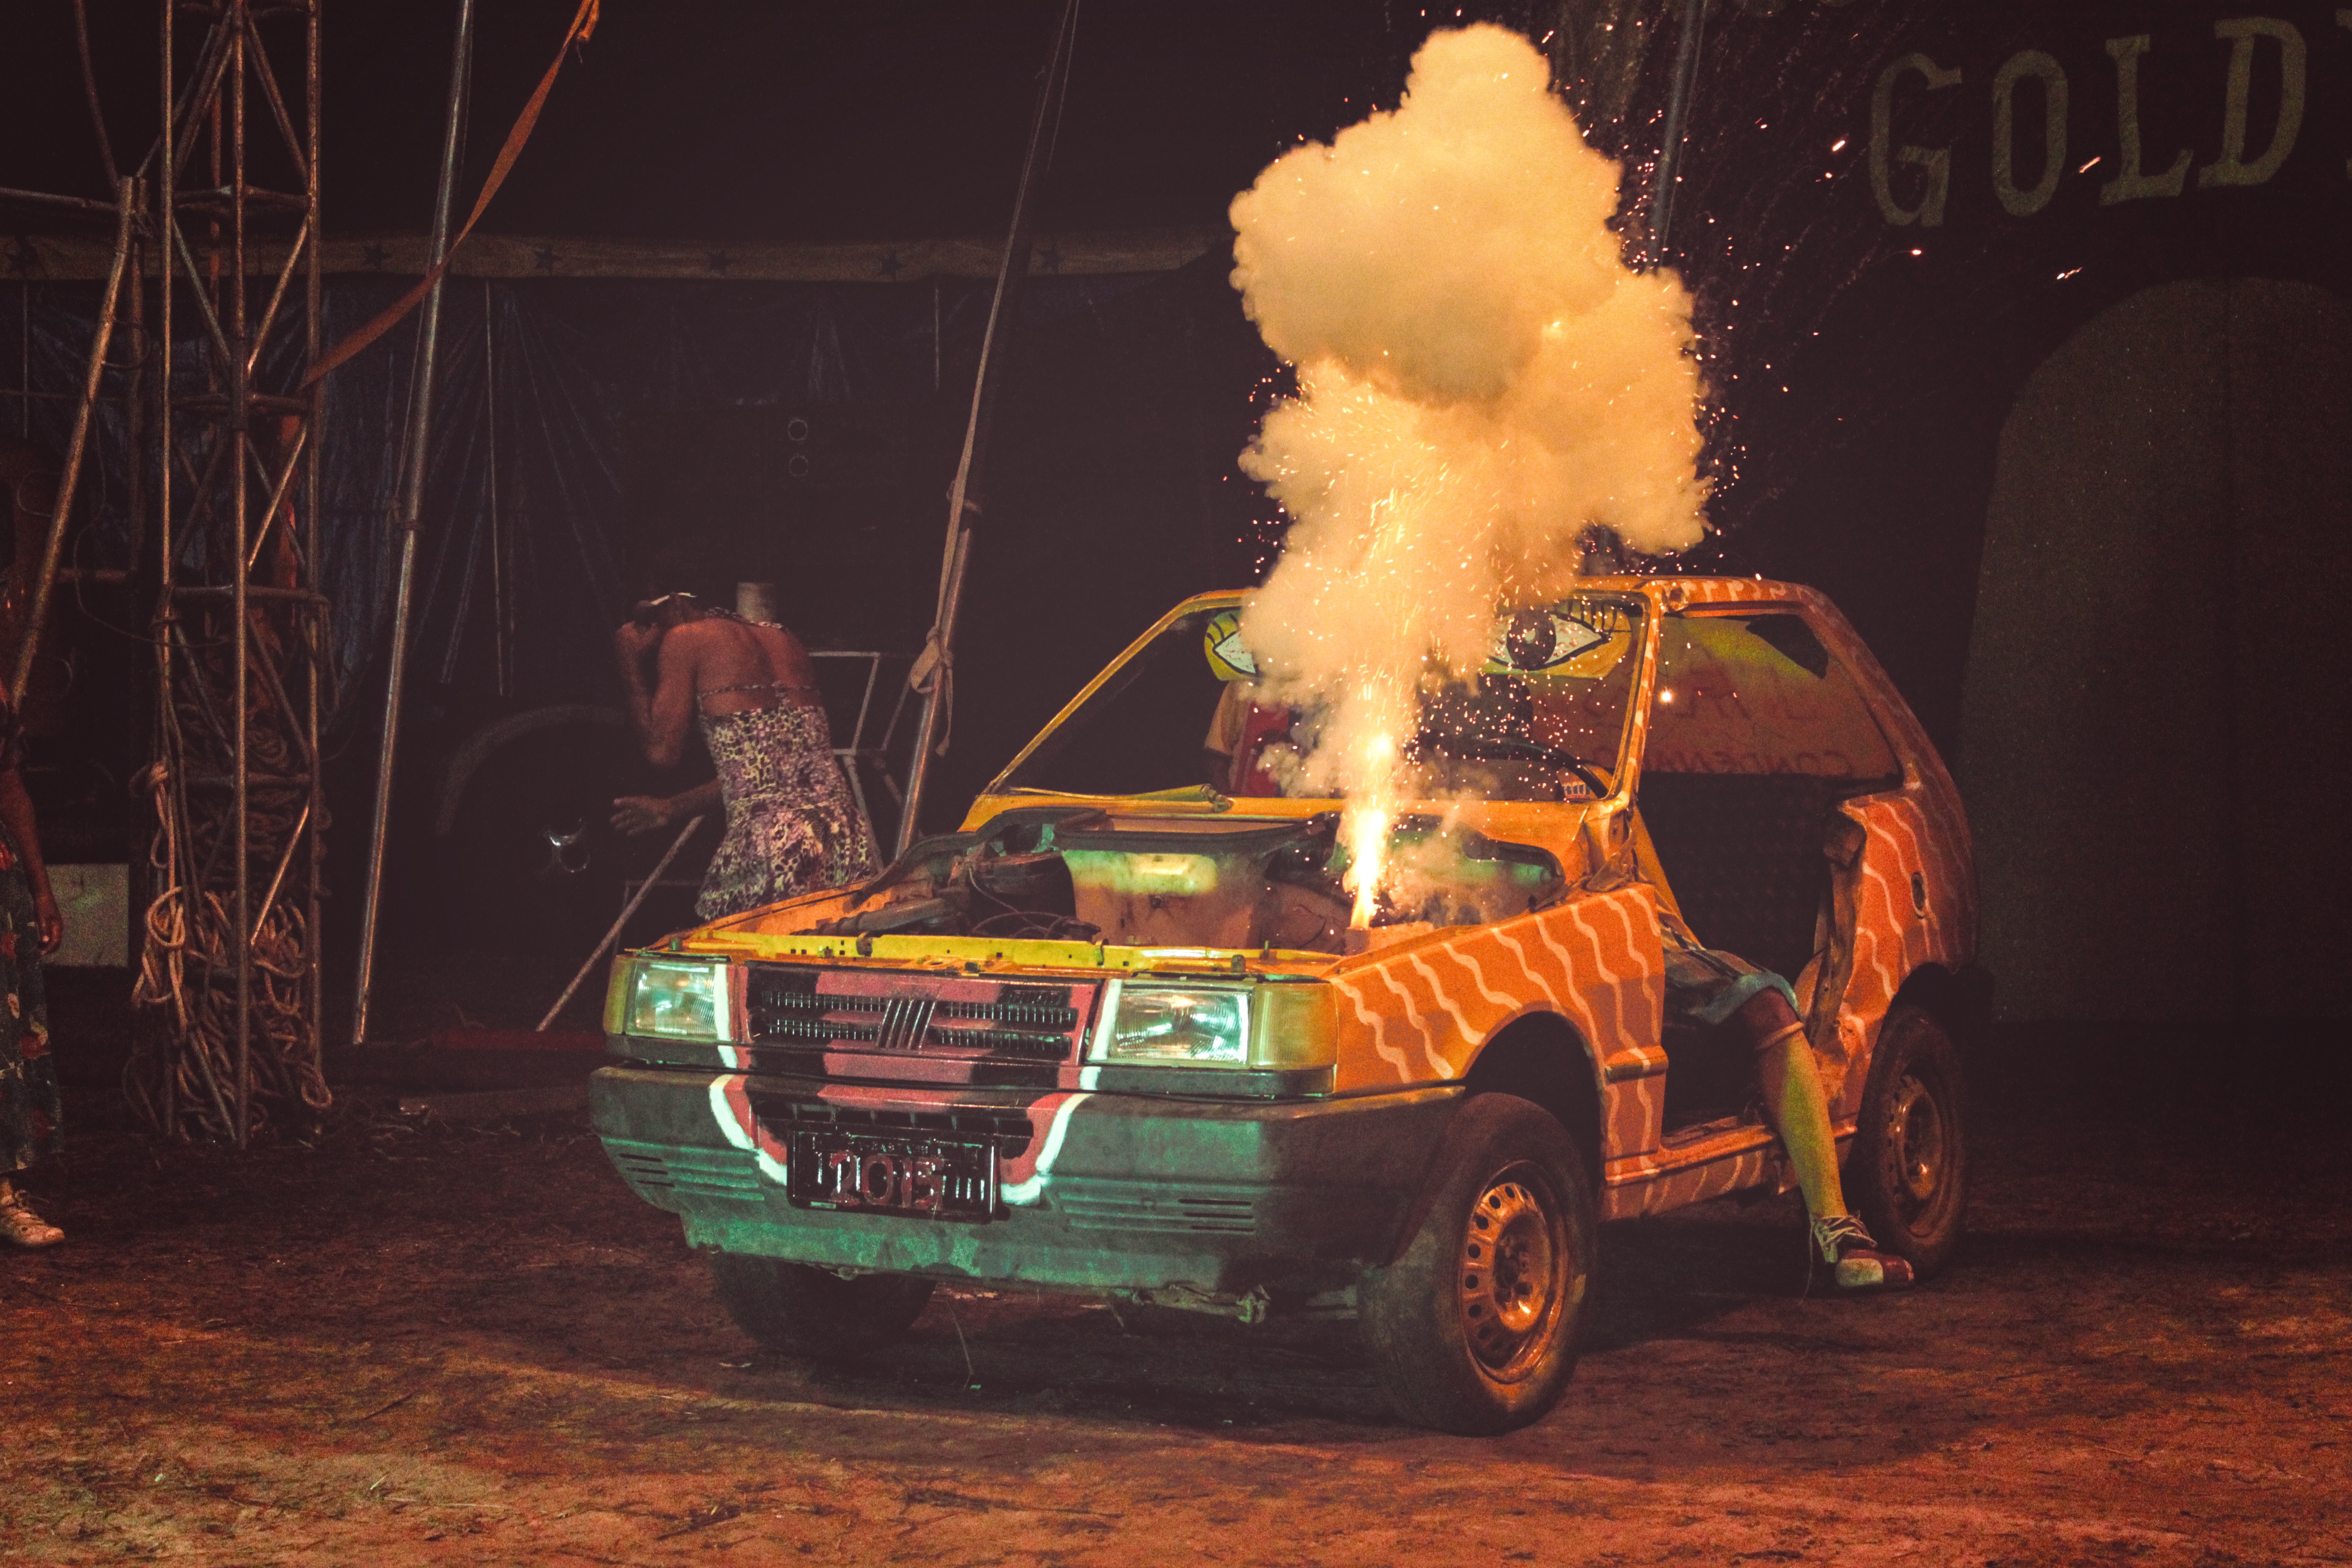
night, vehicle, fire, screenshot